Judiciary of Illinois

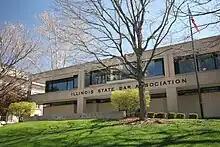
The Illinois State Bar Association headquarters in Springfield

The Supreme Court administers professional discipline through the Illinois Attorney Registration and Disciplinary Commission (ARDC), and they govern initial licensing through the Illinois Board of Admissions to the Bar, where the applicant must receive a certification of good moral character and general fitness to practice law by the Illinois State Bar Association (ISBA) Committee on Character and Fitness.